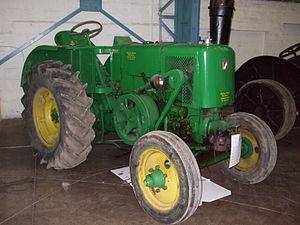
Vierzon 302, annee 1954, 33 KW (45 cv)